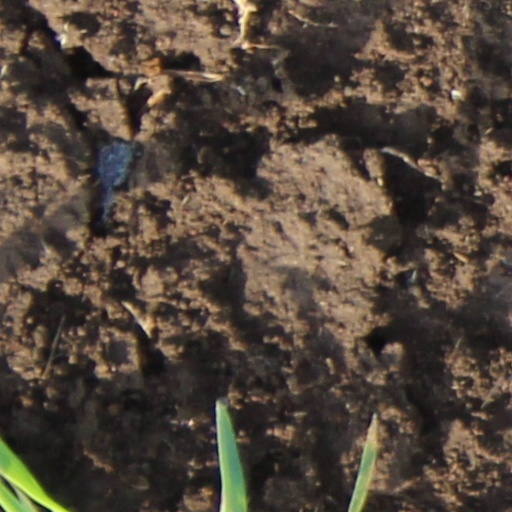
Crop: wheat